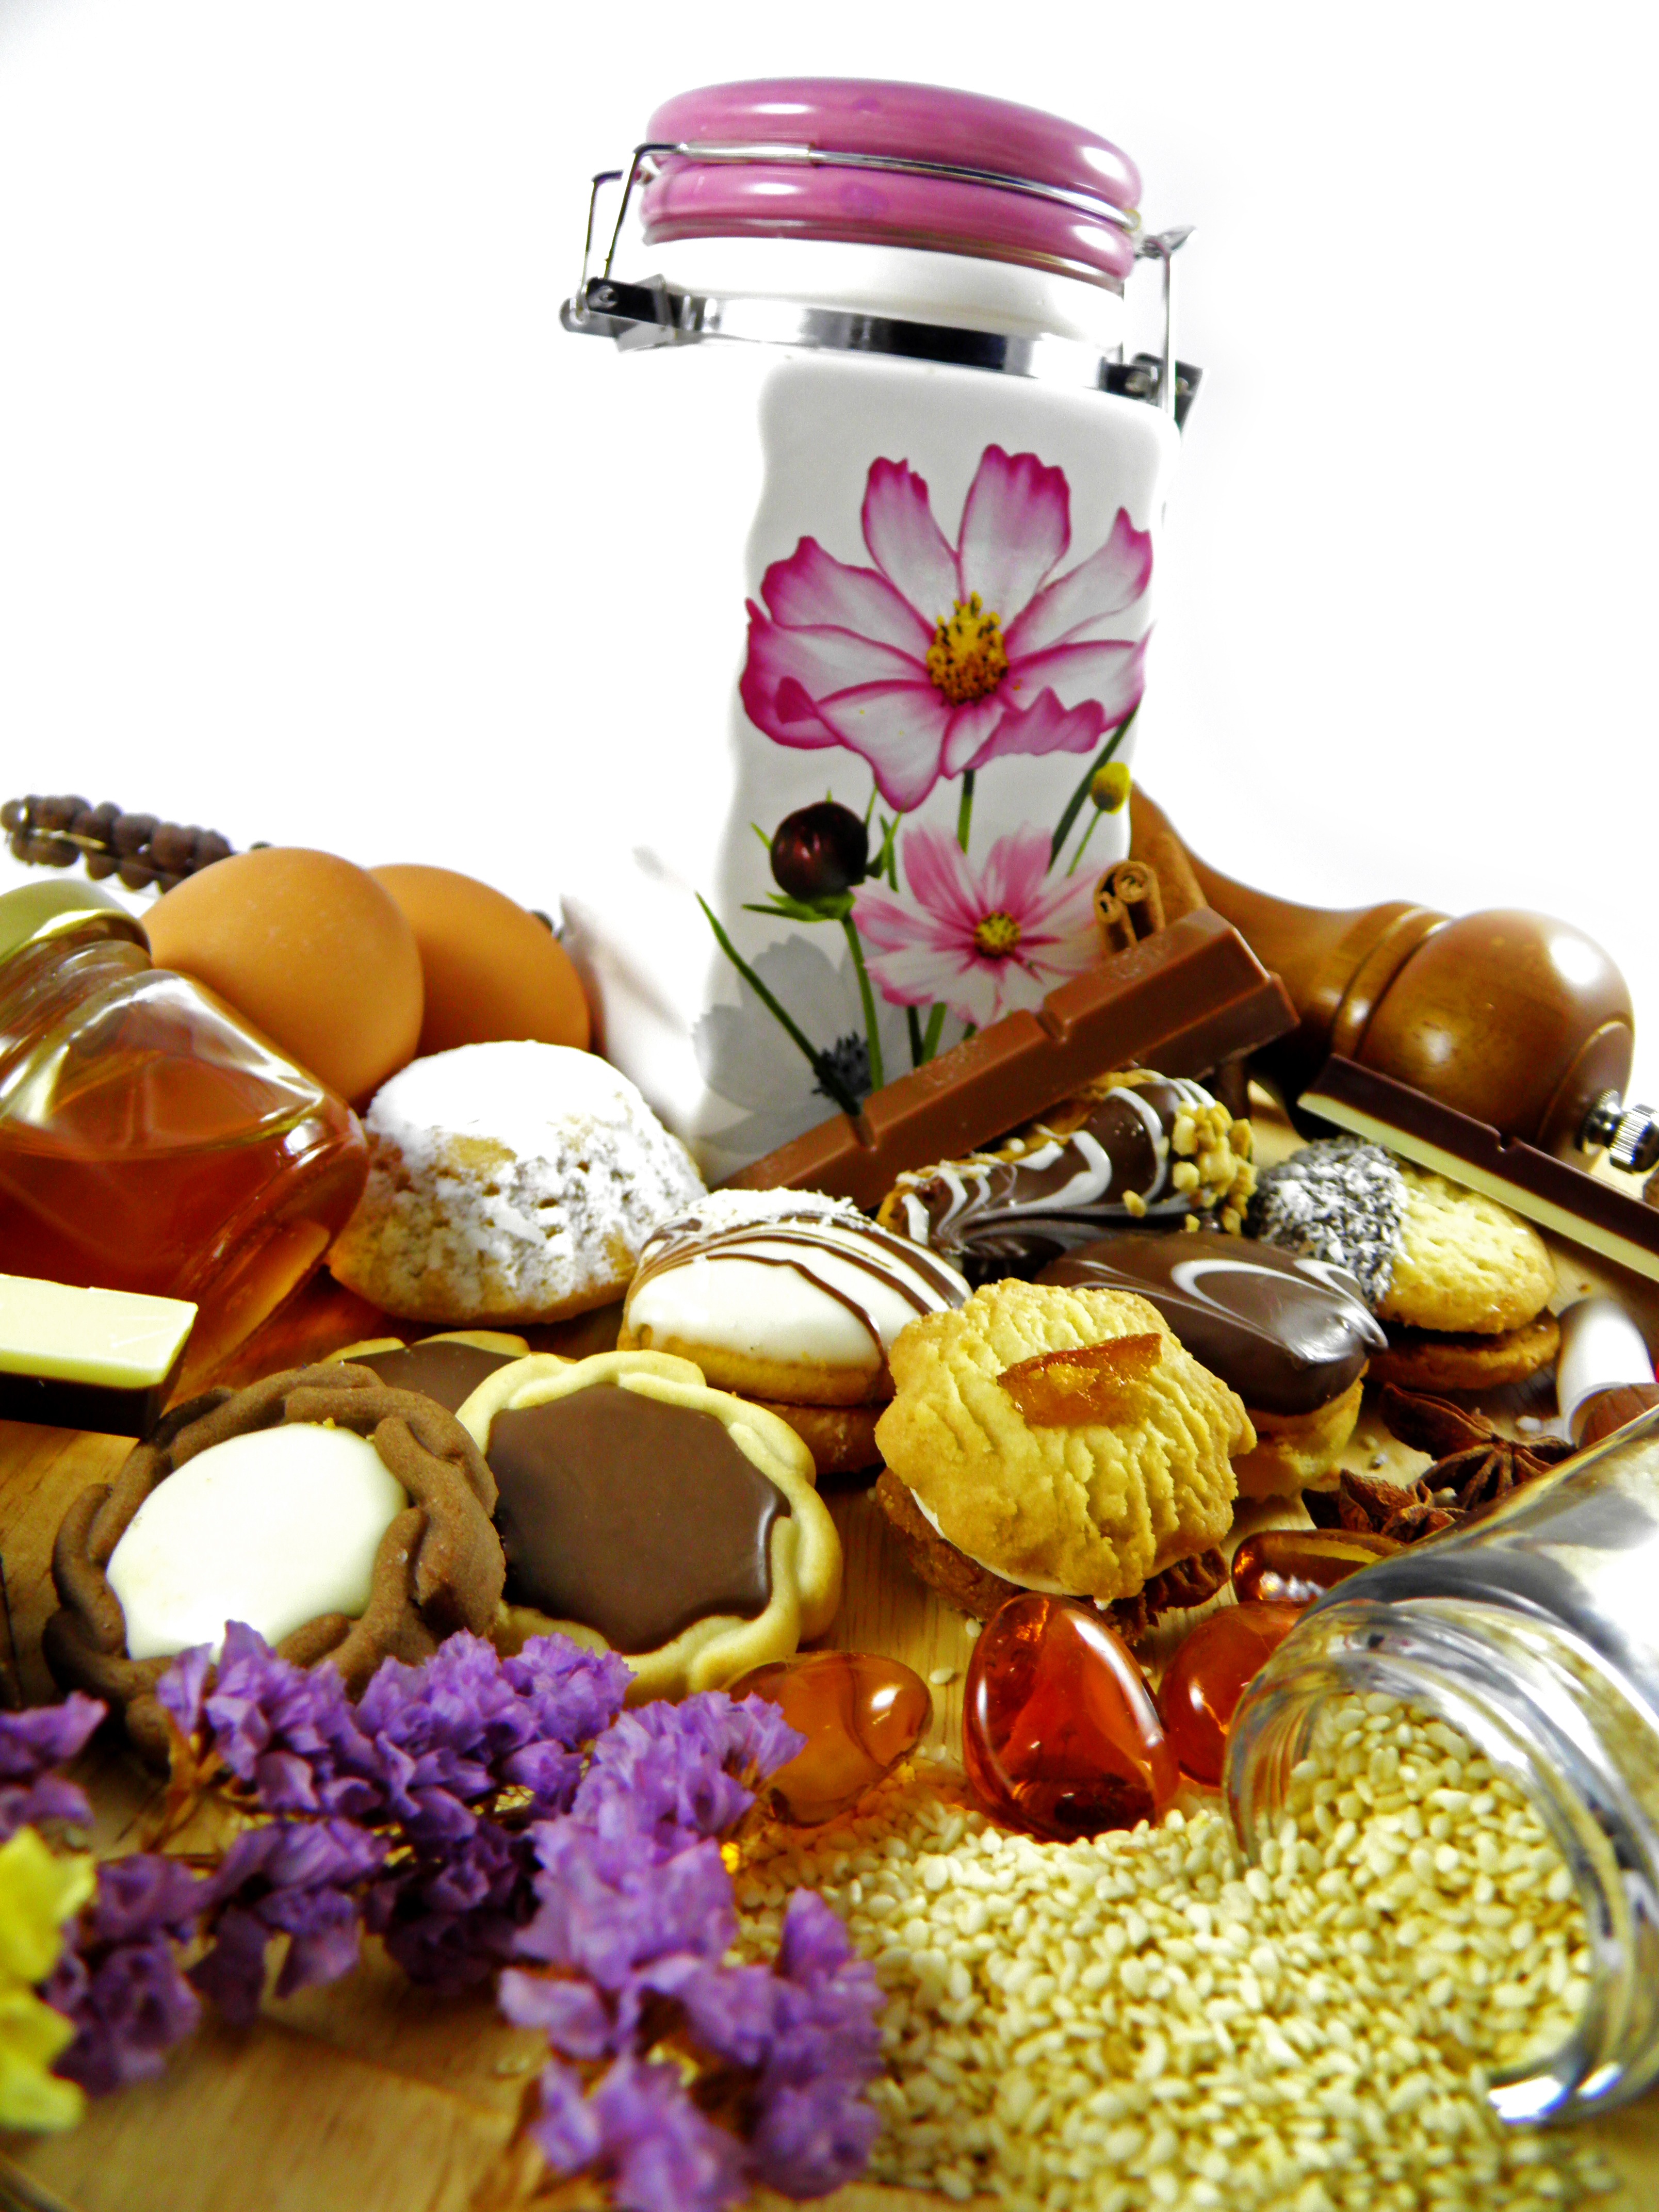
sweet, meal, food, produce, chocolate, pastry, bakery, sugar, flavor, gift basket